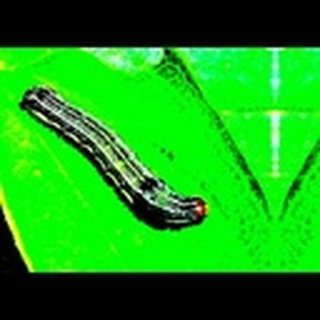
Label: cotton_army_worm